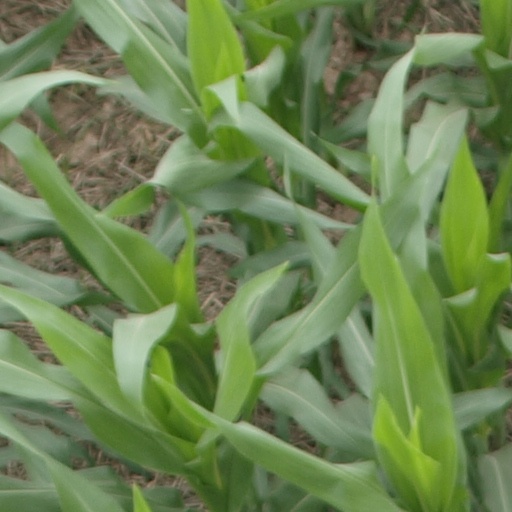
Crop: maize; corn